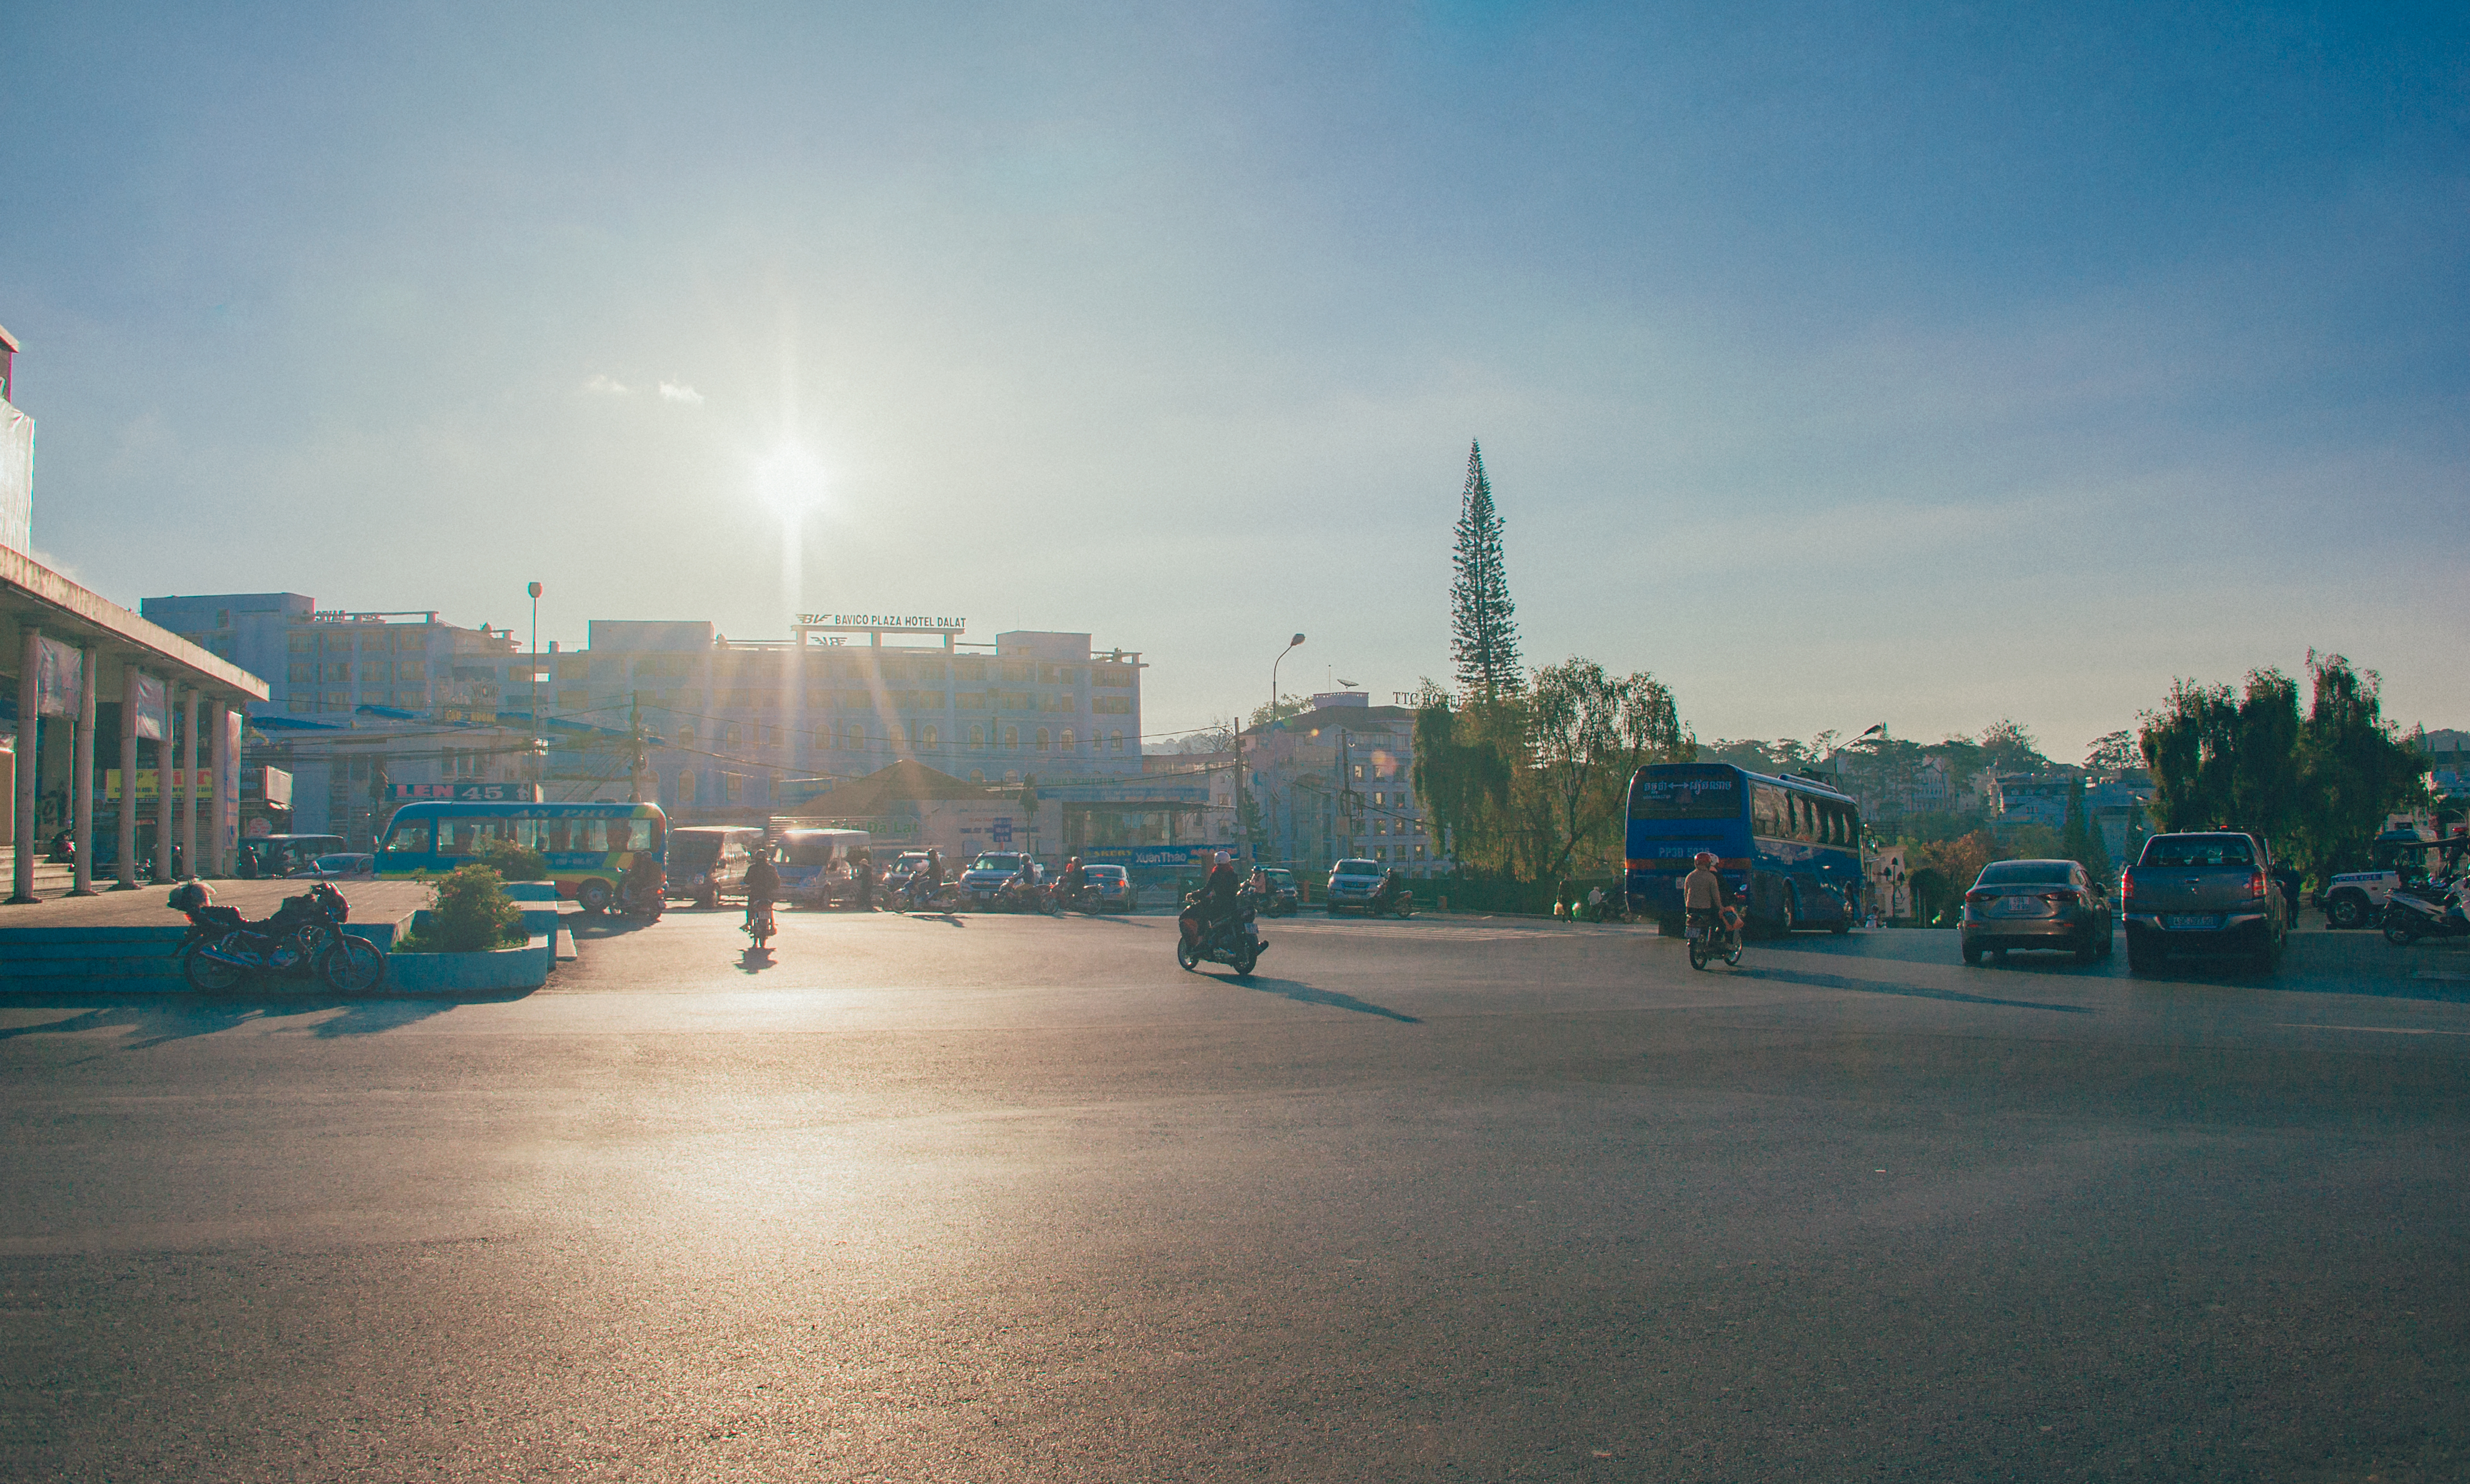
landscape, sun, sunshine